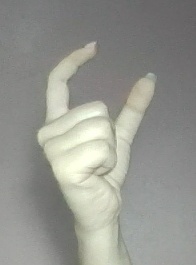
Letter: nun